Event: Nepal Earthquake
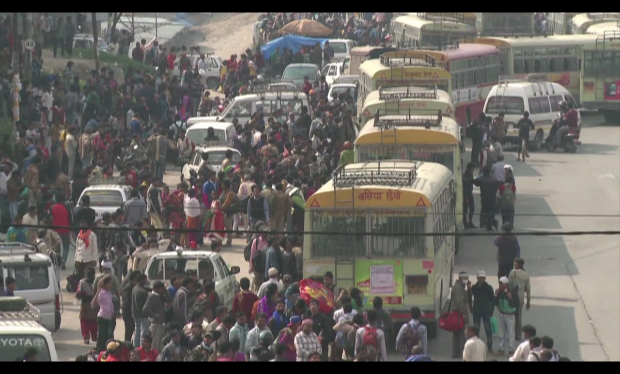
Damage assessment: damage